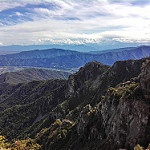
Scene: Outdoor